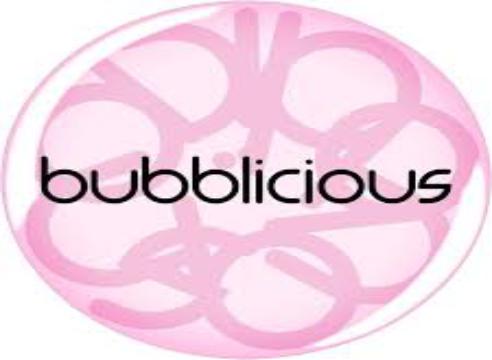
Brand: Bubblicious
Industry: Food